General Dynamics F-16 Fighting Falcon operational history

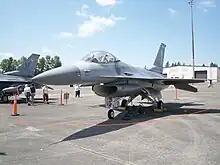
A F-16C of the Vermont Air National Guard on the hardstand at McChord AFB, Washington.

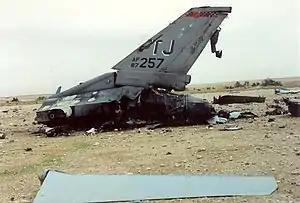
Remains of F-16C #87-0257 from the 614th Tactical Fighter Squadron 'Lucky Devils', shot down over Iraq during Operation Desert Storm.

In Operation Desert Storm of 1991, 249 USAF F-16s flew 13,340 sorties in strikes against Iraq, the most of any Coalition aircraft. Falcons often had AGM-65s (up to six), or two Mk84 2,000 lb bombs (middle underwing pylons), two 1,400 L fuel tanks, two AIM-9 and an underbelly ECM pod, such as the AN/ALQ-131. F-16Ds from the 388th Tactical Fighter Wing at Hill AFB were used as spotter aircraft to search and find Iraqi SAMs and Republican Guard troops. They were armed with up to six Mk82s, Cluster Bombs, and LGBs. These aircraft were also equipped with LANTIRN and binoculars. Three aircraft were lost to confirmed enemy action: two to enemy radar guided SA-6 and SA-3 surface-to-air missiles (SAMs) and one to a shoulder-launched SA-16 missile. Other F-16s were damaged in accidents and by hostile ground fire but were able to return to base and be repaired. In all, seven F-16 were lost during Desert Storm combat operations between January 16 and February 28.